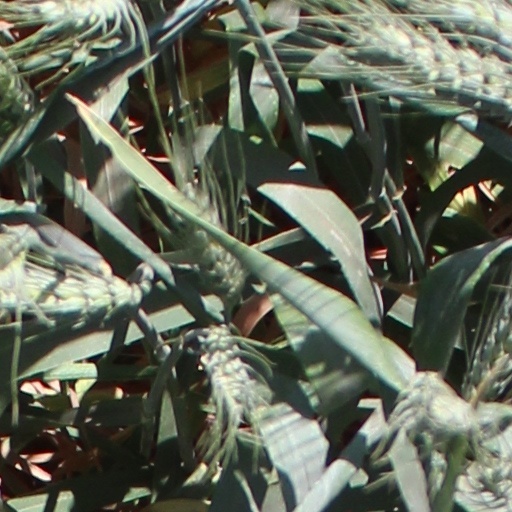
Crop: wheat